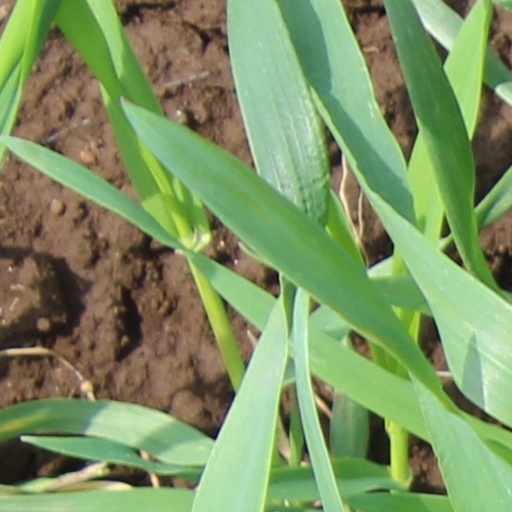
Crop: wheat